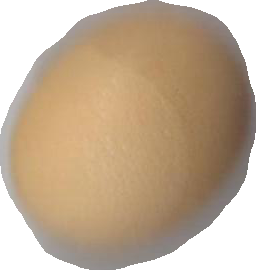
Variety: Dega